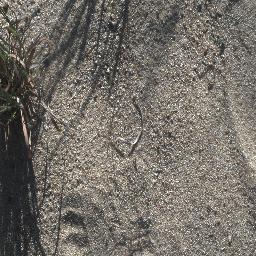
Label: negative